John Williams (satirist)

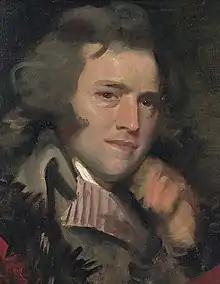
Anthony Pasquin (Mather Brown, ca 1790)

John Williams (1761–1818) was an English poet, satirist, journalist and miscellaneous writer, best known by the pseudonym of Anthony Pasquin.